Susan Renouf

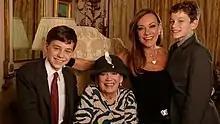
Susan Renouf, her daughter Anne Peacock, and her two grandsons in her home in Toorak

At the age of 20, Renouf met and married Andrew Peacock, who at the time was the president of the Young Liberals. Peacock went on to become president of the Victorian Party, hold a Liberal seat in Federal parliament, and become Minister for the Army in the Government of Australia. They had three children together; Caroline, Anne and Jane, and became known as a strong and successful duo within the political arena.